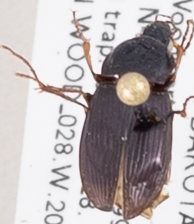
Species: Poecilus lucublandus
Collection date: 2018-08-07
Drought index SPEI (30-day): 0.17
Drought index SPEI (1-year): -0.212
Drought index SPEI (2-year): -0.46